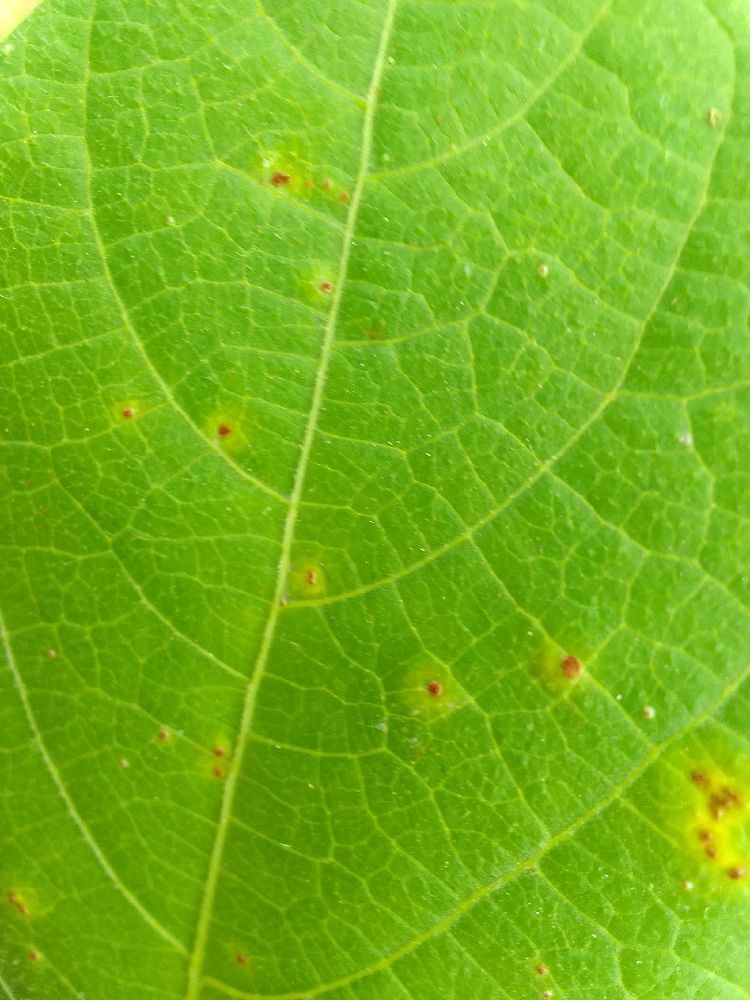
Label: rust